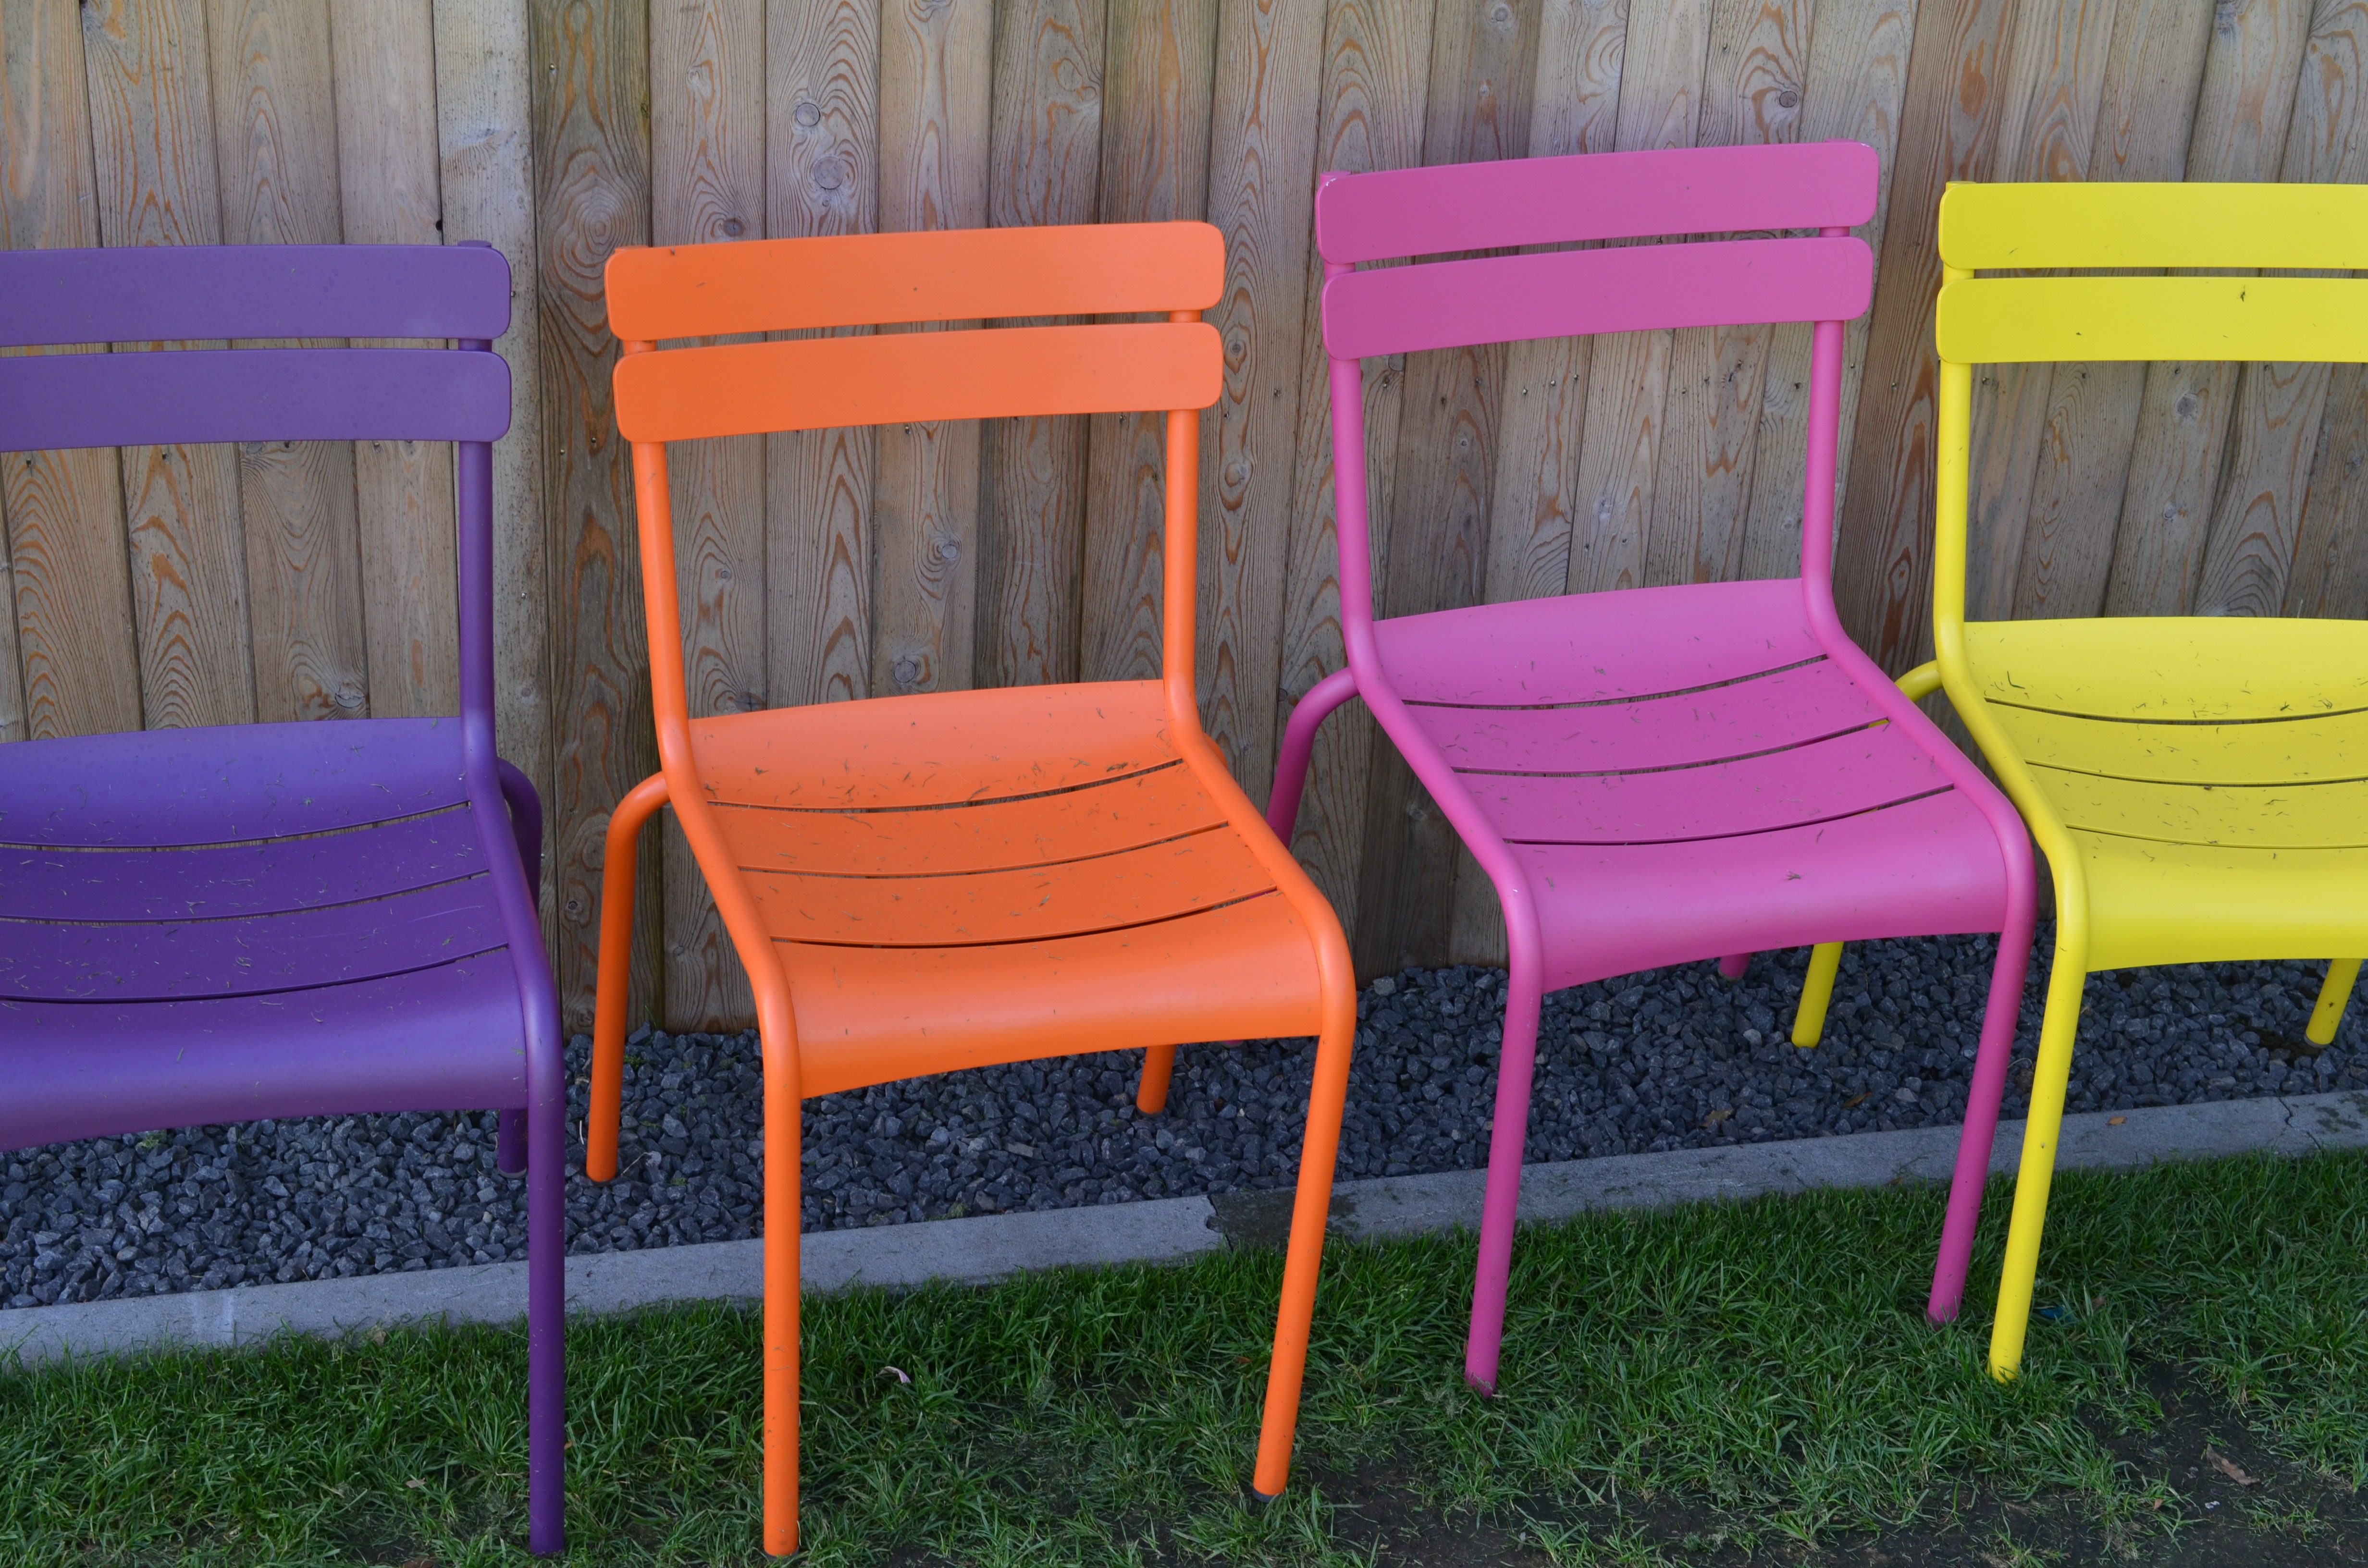
plastic, chair, seating, furniture, colorful, chairs